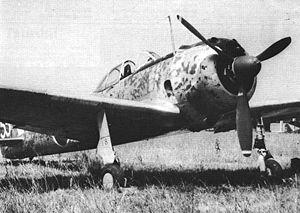
Le Ki-43 Hayabusa ou chasseur type 1 ou encore Oscar était un chasseur du Service aérien de l'Armée impériale japonaise, durant la Seconde Guerre mondiale cousin du célèbre Zéro de la marine. Il fut conçu à la même période selon la même philosophie et utilisait les mêmes équipements : moteur, armes, etc.